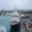
Label: ship